Setirostris

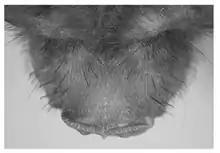
dorsal view of the distinctive facial bristles

A prominent long and slender genital projection is present in both the male and female of the species. The function of the projection is unknown and these features are not shared by any other Australian Chiroptera with the exception of "Micronomus norfolkensis". Males of the species also possess unique serrated lateral flanges on the acutely pointed glans penis. Features of the dentition are also unique to this species.